Impact sprinkler

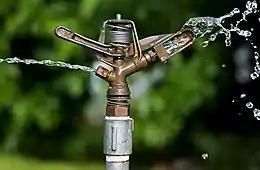
Impact sprinkler head

An impact sprinkler (sometimes called an impulse sprinkler) is a type of irrigation sprinkler in which the sprinkler head, driven in a circular motion by the force of the outgoing water, pivots on a bearing on top of its threaded attachment nut. Invented in 1933 by Orton Englehart, it quickly found widespread use. Though it has in many situations been replaced by gear-driven "rotor heads", many varieties of impact sprinkler remain in use.